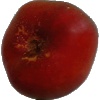
Label: Nectarine Flat 1